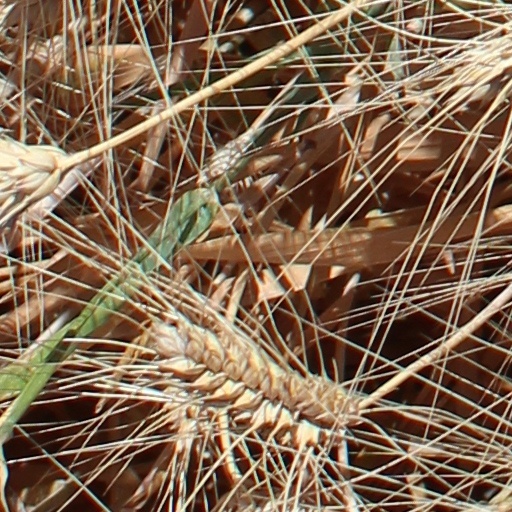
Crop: wheat